Central City (Surrey, British Columbia)

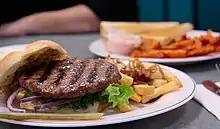
Food from the former Zellers restaurant at the Zellers at Central City

Originally, the shopping centre was built in the 1970s as Surrey Place Mall, a standalone shopping centre, and was managed and owned by the Insurance Corporation of British Columbia. It underwent renovations and refurbishments throughout the 1980s and 1990s; however, the popularity of Guildford Town Centre began to challenge the mall's position as a dominant shopping centre in Surrey. In the late 1990s, the foot traffic of the mall suffered severely and many stores became untenanted. However, in 1999, part of the mall was sold off and was redeveloped, with the addition of an expansion to the mall including a new podium and a high-rise office tower also known as the Central City tower. From 2003 to 2017, the Central City tower was the tallest building in Surrey. In 2007, the rest of Central City mall was sold to Blackwood Partners Management Corporation.